China and the United Nations

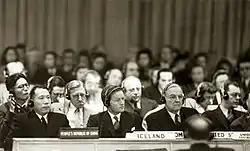
In November 1950, Wu Xiuquan (first from the left in the front row), representing the People's Republic of China spoke at the UN Security Council.

The ROC complained to the UN against the Soviet Union for violating the Sino-Soviet Treaty of Friendship and Alliance and the United Nations Charter in 1949; as a result, the United Nations General Assembly passed Resolution 291 and 292, referring the complaint "to the Interim Committee of the General Assembly for continuous examination and study". In 1952, the United Nations General Assembly found that the Soviet Union prevented the National Government of the ROC from re-establishing Chinese authority in Manchuria after Japan surrendered, and gave military and economic aid to the CCP, who founded the PRC in 1949, against the National Government of the ROC. Resolution 505 was passed to condemn the Soviet Union with 25 countries supporting, 9 countries opposing, 24 countries abstaining, and 2 countries non-voting. The resolution also affirmed the ROC as the "Central Government of China".